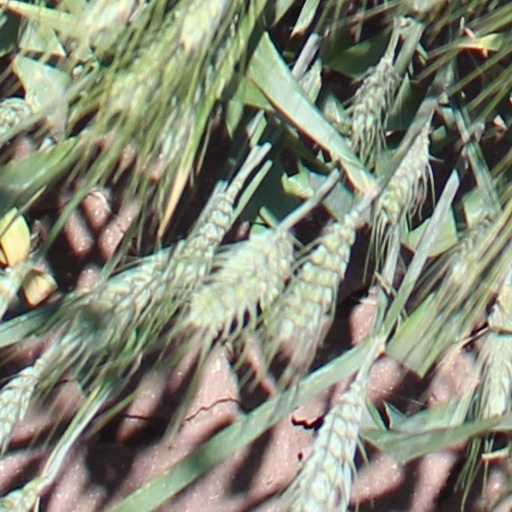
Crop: wheat